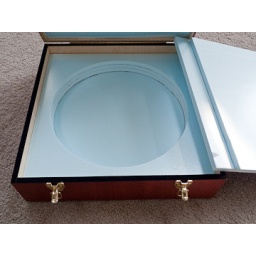
Custom telescope mirror box by James Grigar